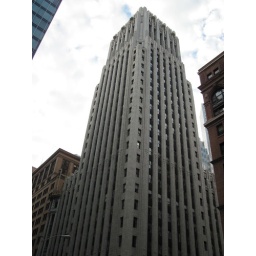
A day walking around SF. Random pictures of beautiful building and steetsA day walking around San Francisco. Random pictures of beautiful streets and buildings.